Ganga Singh

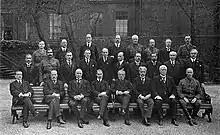
Maharaja Sir Ganga Singh (middle row, second from the left) in the Imperial War Cabinet, No. 10 Downing Street, 1917.

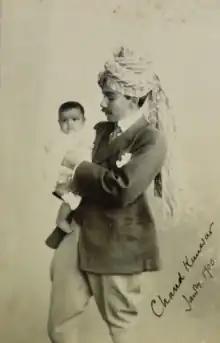
Maharaja of Bikaner with his daughter

He had a personal gun salute of 17-guns granted in 1918 and a permanent local gun salute of 19-guns granted in 1921. He was an Honorary ADC to the Prince of Wales when he visited the United Kingdom for the Coronation in 1902, later serving him when he became His Majesty King George V, the King-Emperor, in 1910. A Member of the Central Recruiting Board-India 1917, he represented India at the Imperial War Conference 1917, the Imperial War Cabinet and the Paris Peace Conference 1919 and was Chancellor of the Indian Chamber of Princes from 1920 to 1926. He also represented India as a delegate at the fifth session of the League of Nations in 1924.